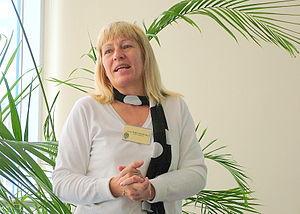
Věra Barandovská-Frank, née à Opava le 17 août 1952, est une linguiste et espérantiste tchèque.